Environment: real
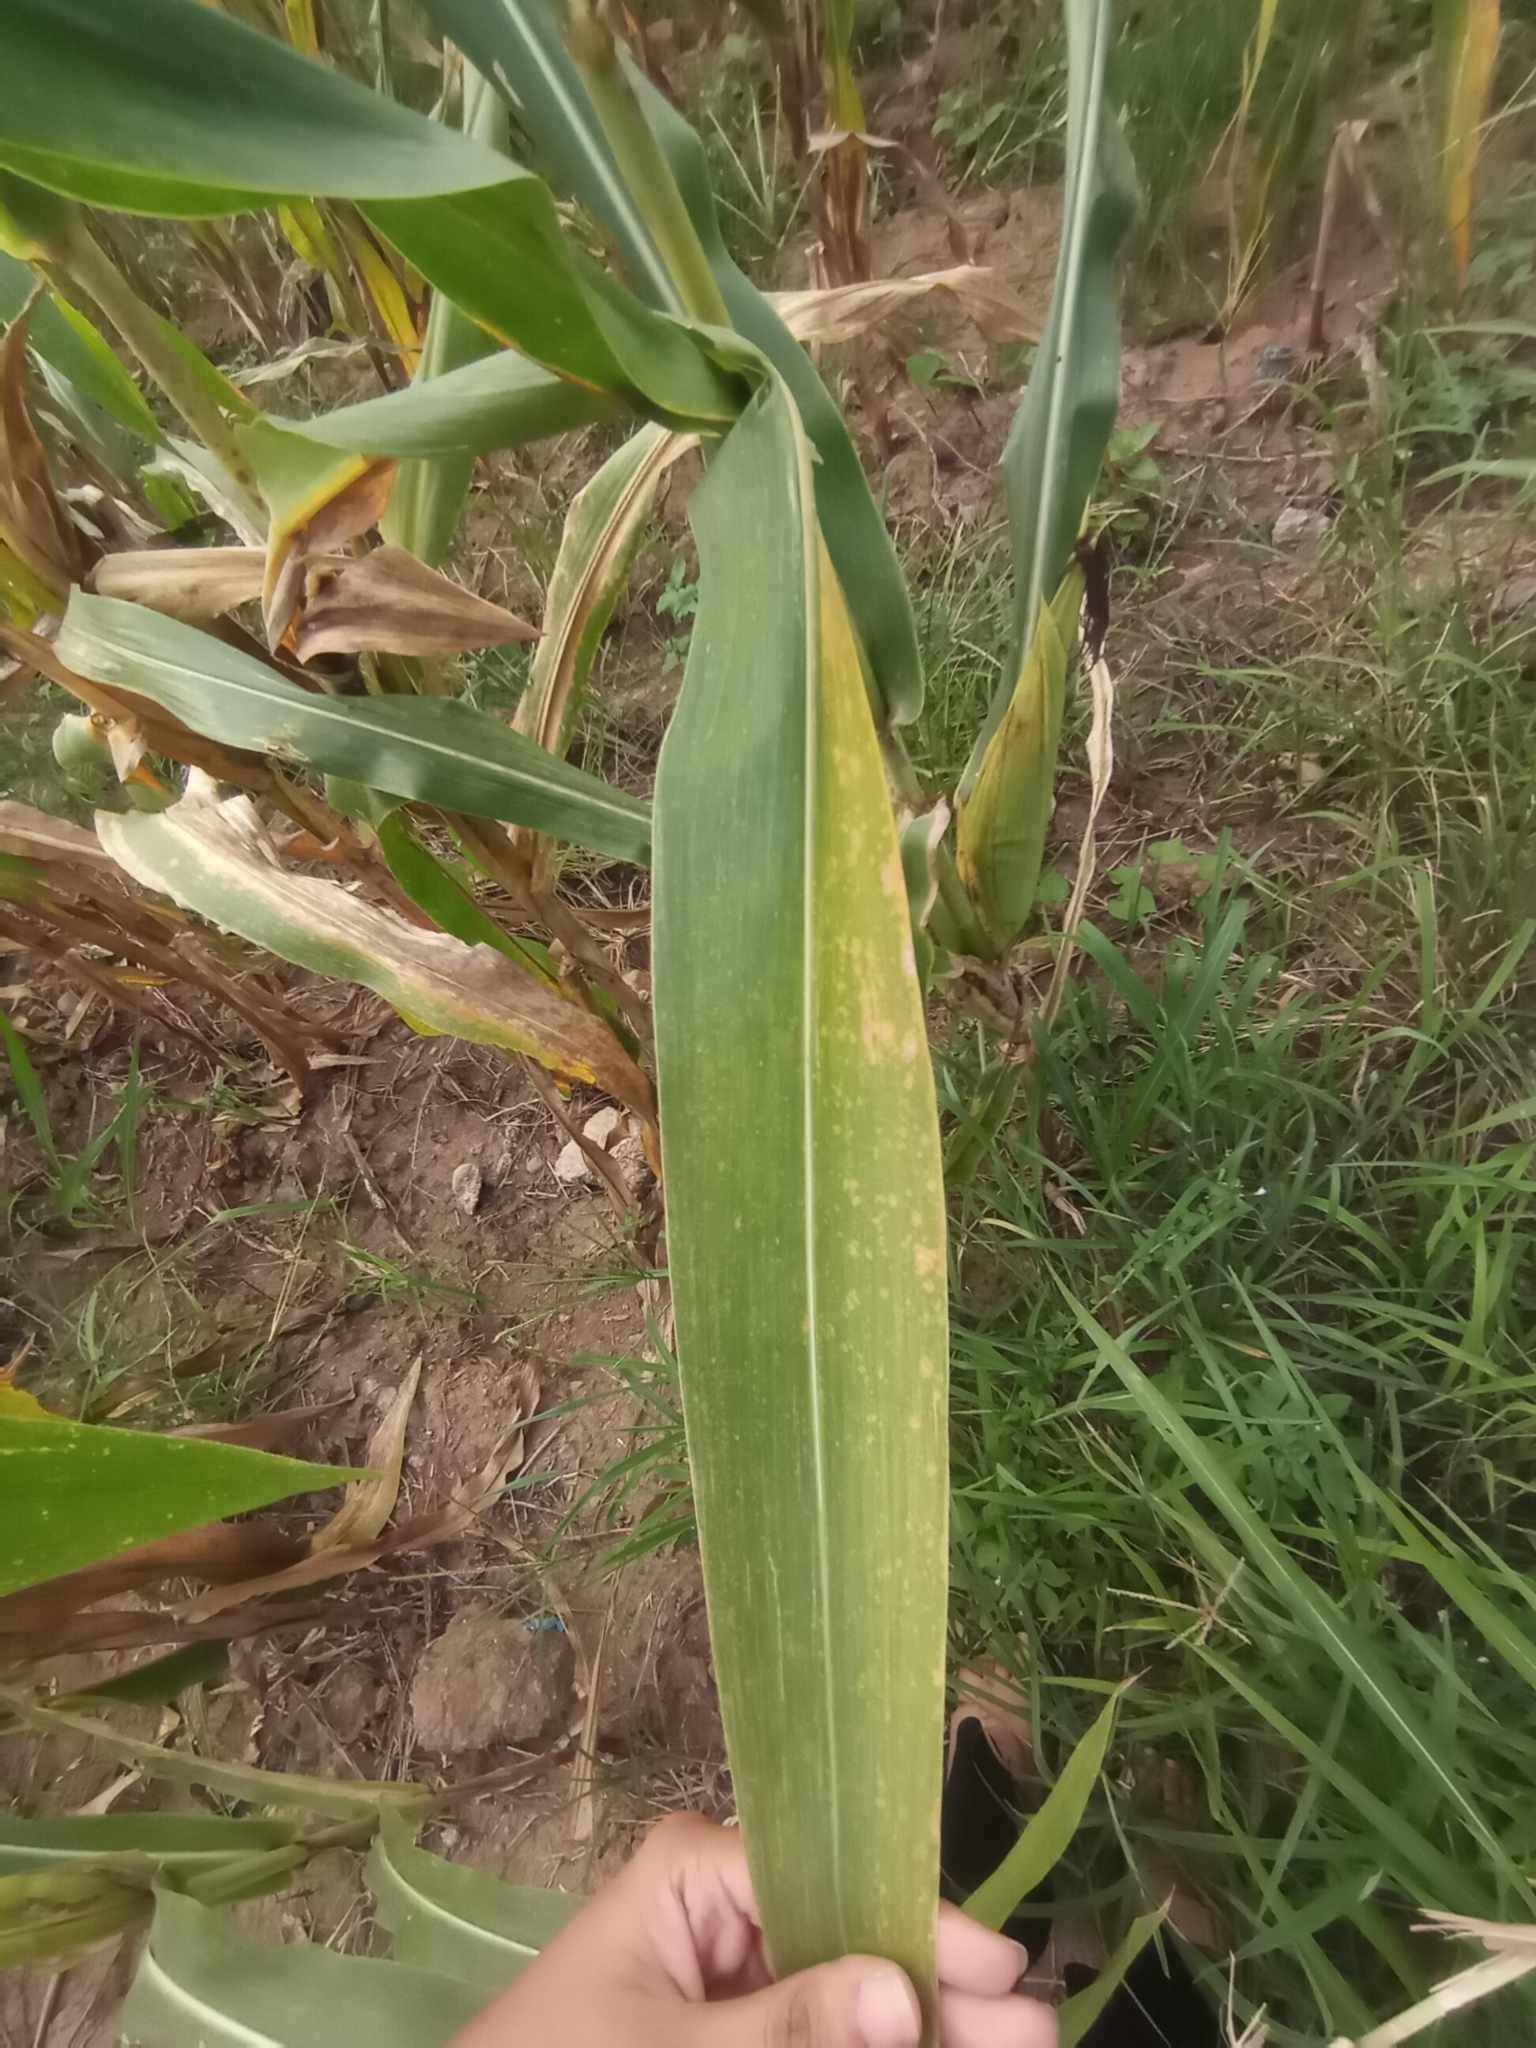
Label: potassium_deficiency